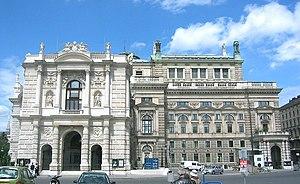
Autriche, Vienne, Burgtheater